Cheonghaejin-class submarine rescue ship

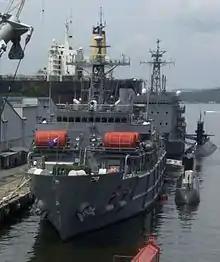
"Cheonghaejin" from the bow

The design for a submarine rescue ship was first offered for export as the DW 4000R Koje class. One ship of the design was ordered in 1992 to support the Republic of Korea Navy (ROKN)'s submarine fleet. The vessel is capable of providing battery charging, provisions, fuel, oxygen and water to ROKN submarines. The ship measured long with a beam of and a draught of . At full load, the ship displaces . The vessel is powered by a diesel-electric system comprising four MAN Burmeister & Wain 16 V 28/32 diesel engines creating each and two electric motors, creating . These power the two shafts with controllable pitch propellers, three bow thrusters and two stern thrusters. This gives the ship a maximum speed of and a range of at . The vessel is also equipped with shaped rudders and a dynamic positioning system which all the ship to better maneuver at low speeds. The ship has a crew of 130 personnel.